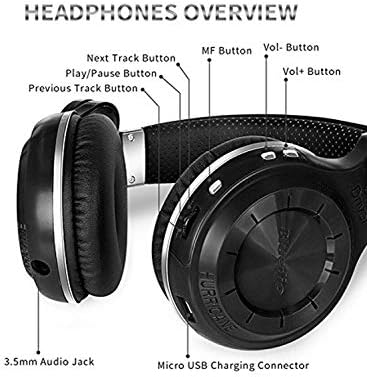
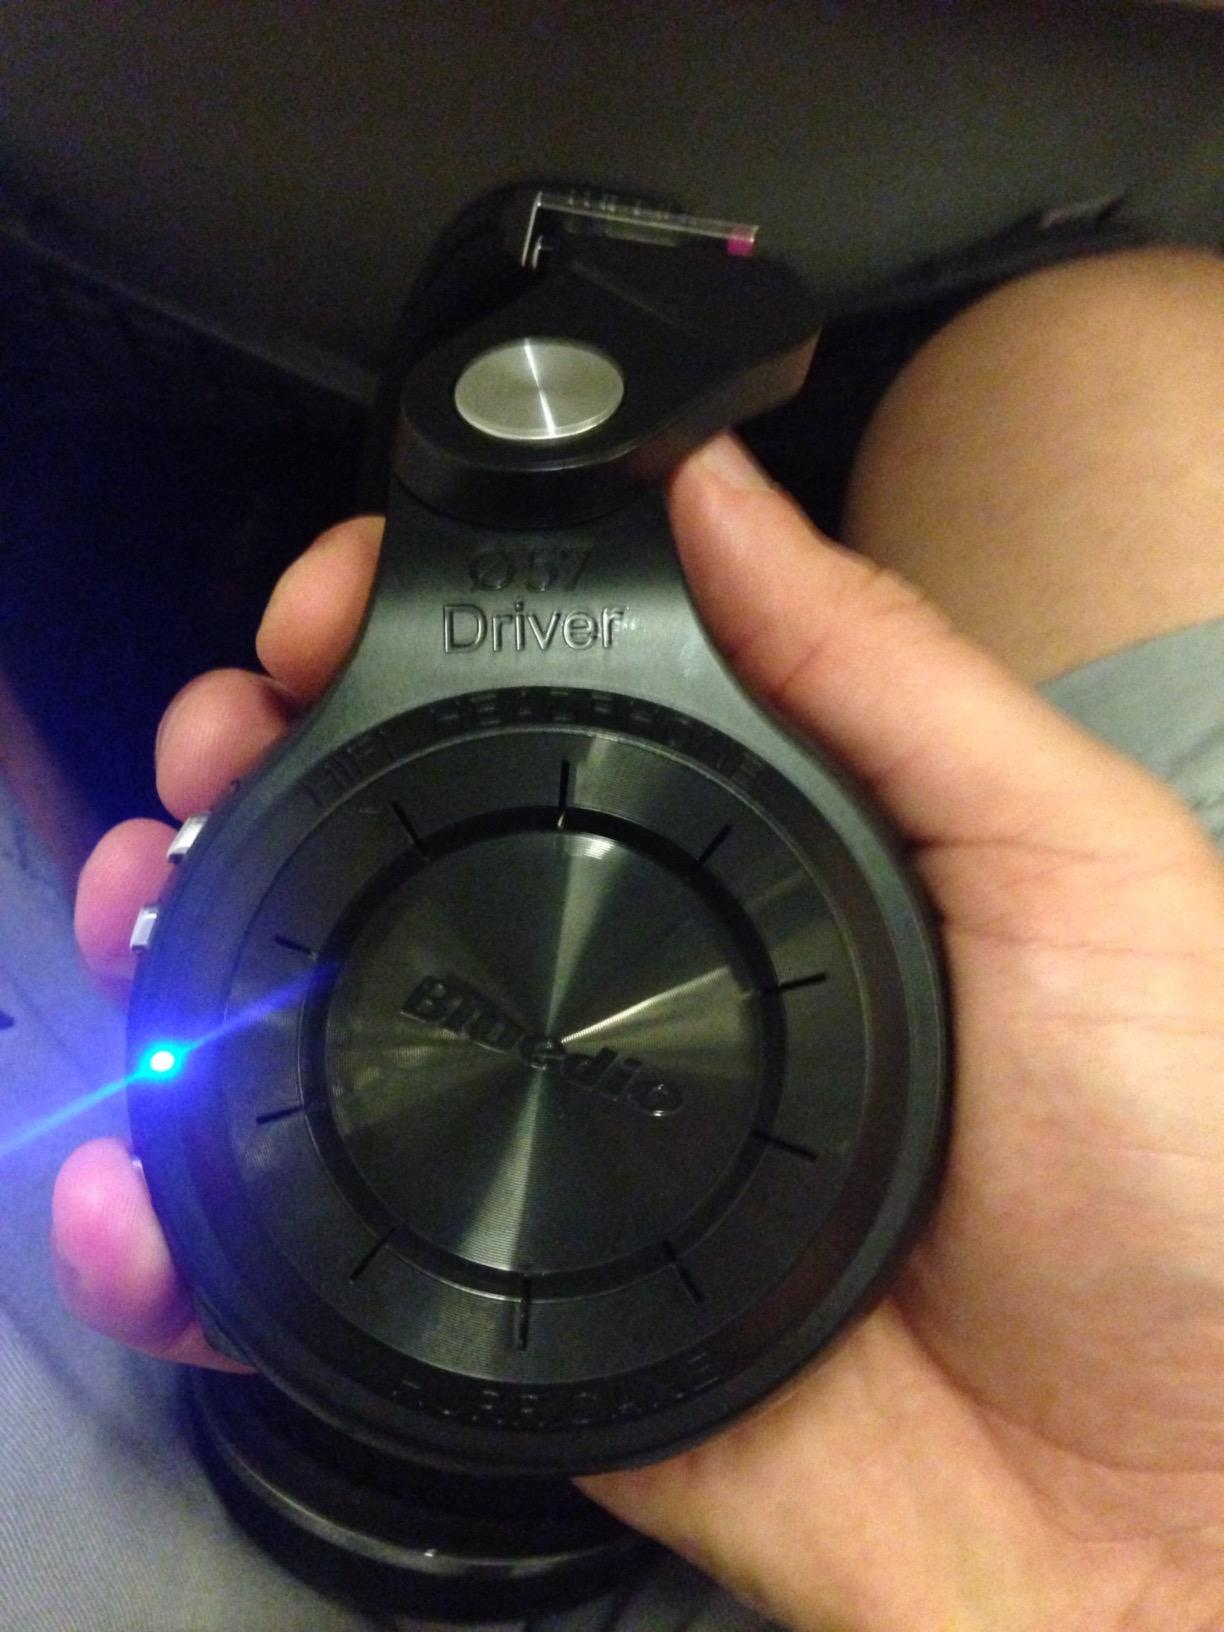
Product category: headphones
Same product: yes